Odsherred Line

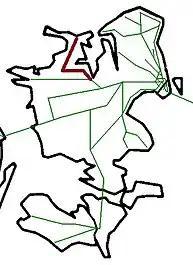

The Holbæk Line (Danish: Holbækbanen) is a long standard gauge single track local passenger railway line linking Holbæk with the town of Nykøbing Sjælland in the northwestern part of the island of Zealand some fifty km west of Copenhagen, Denmark. It takes its name after the Odsherred peninsula. Train services on the Odsherred Line are operated by the railway company Lokaltog.